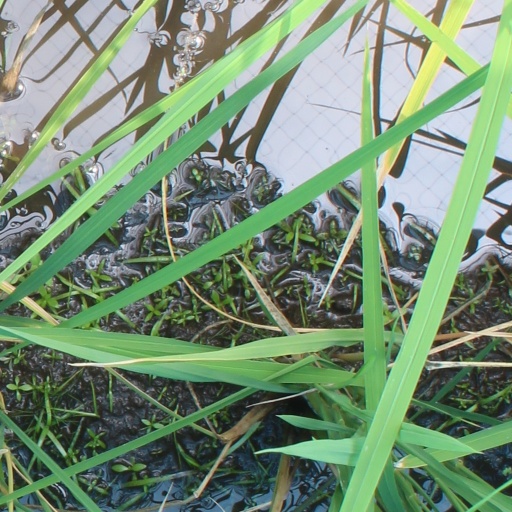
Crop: rice